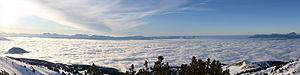
Vu sur Grenoble (recouvert par les nuages) depuis Chamrousse
Chamrousse est une commune française située géographiquement en altitude dans les Alpes à l'extrémité Sud-Ouest du massif de Belledonne, au-dessus de la vallée du Grésivaudan et de l'agglomération grenobloise, administrativement dans le département de l'Isère, en région Auvergne-Rhône-Alpes et autrefois rattachée à l'ancienne province du Dauphiné.